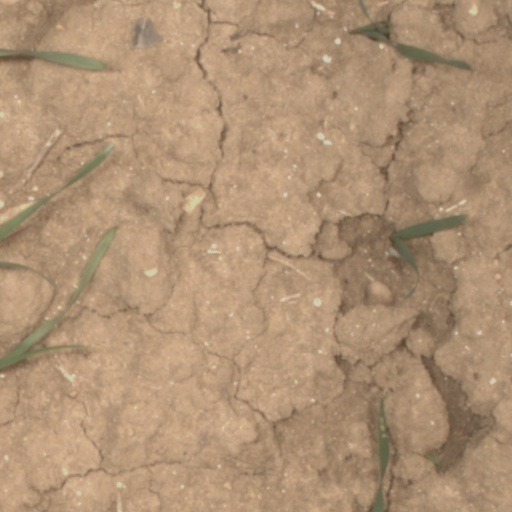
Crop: wheat